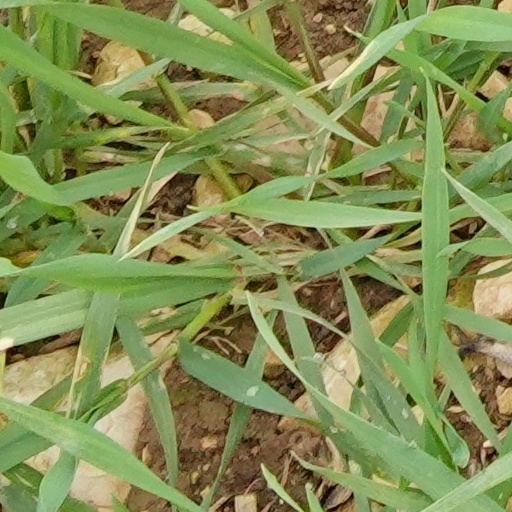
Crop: wheat